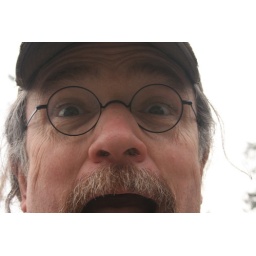
Help me I'm trapped in the forest with a monkey boy!!!